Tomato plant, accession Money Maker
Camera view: vertical (180 deg); turntable rotation: 300 degrees
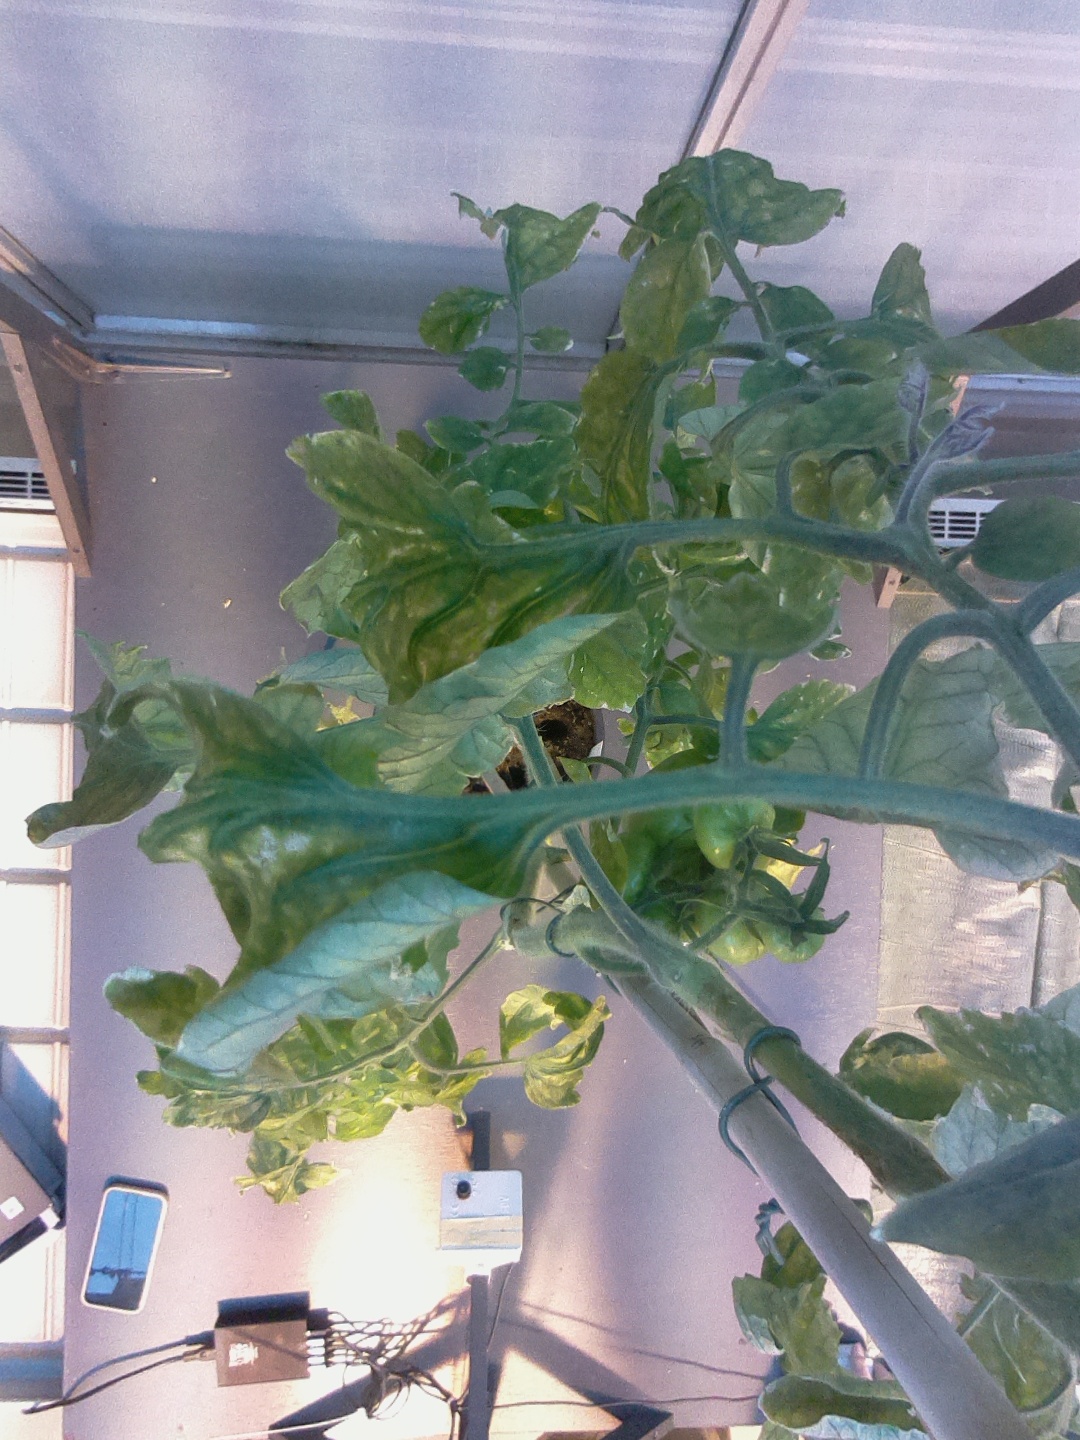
BBCH growth stage 79: 90% -100% of final fruit size